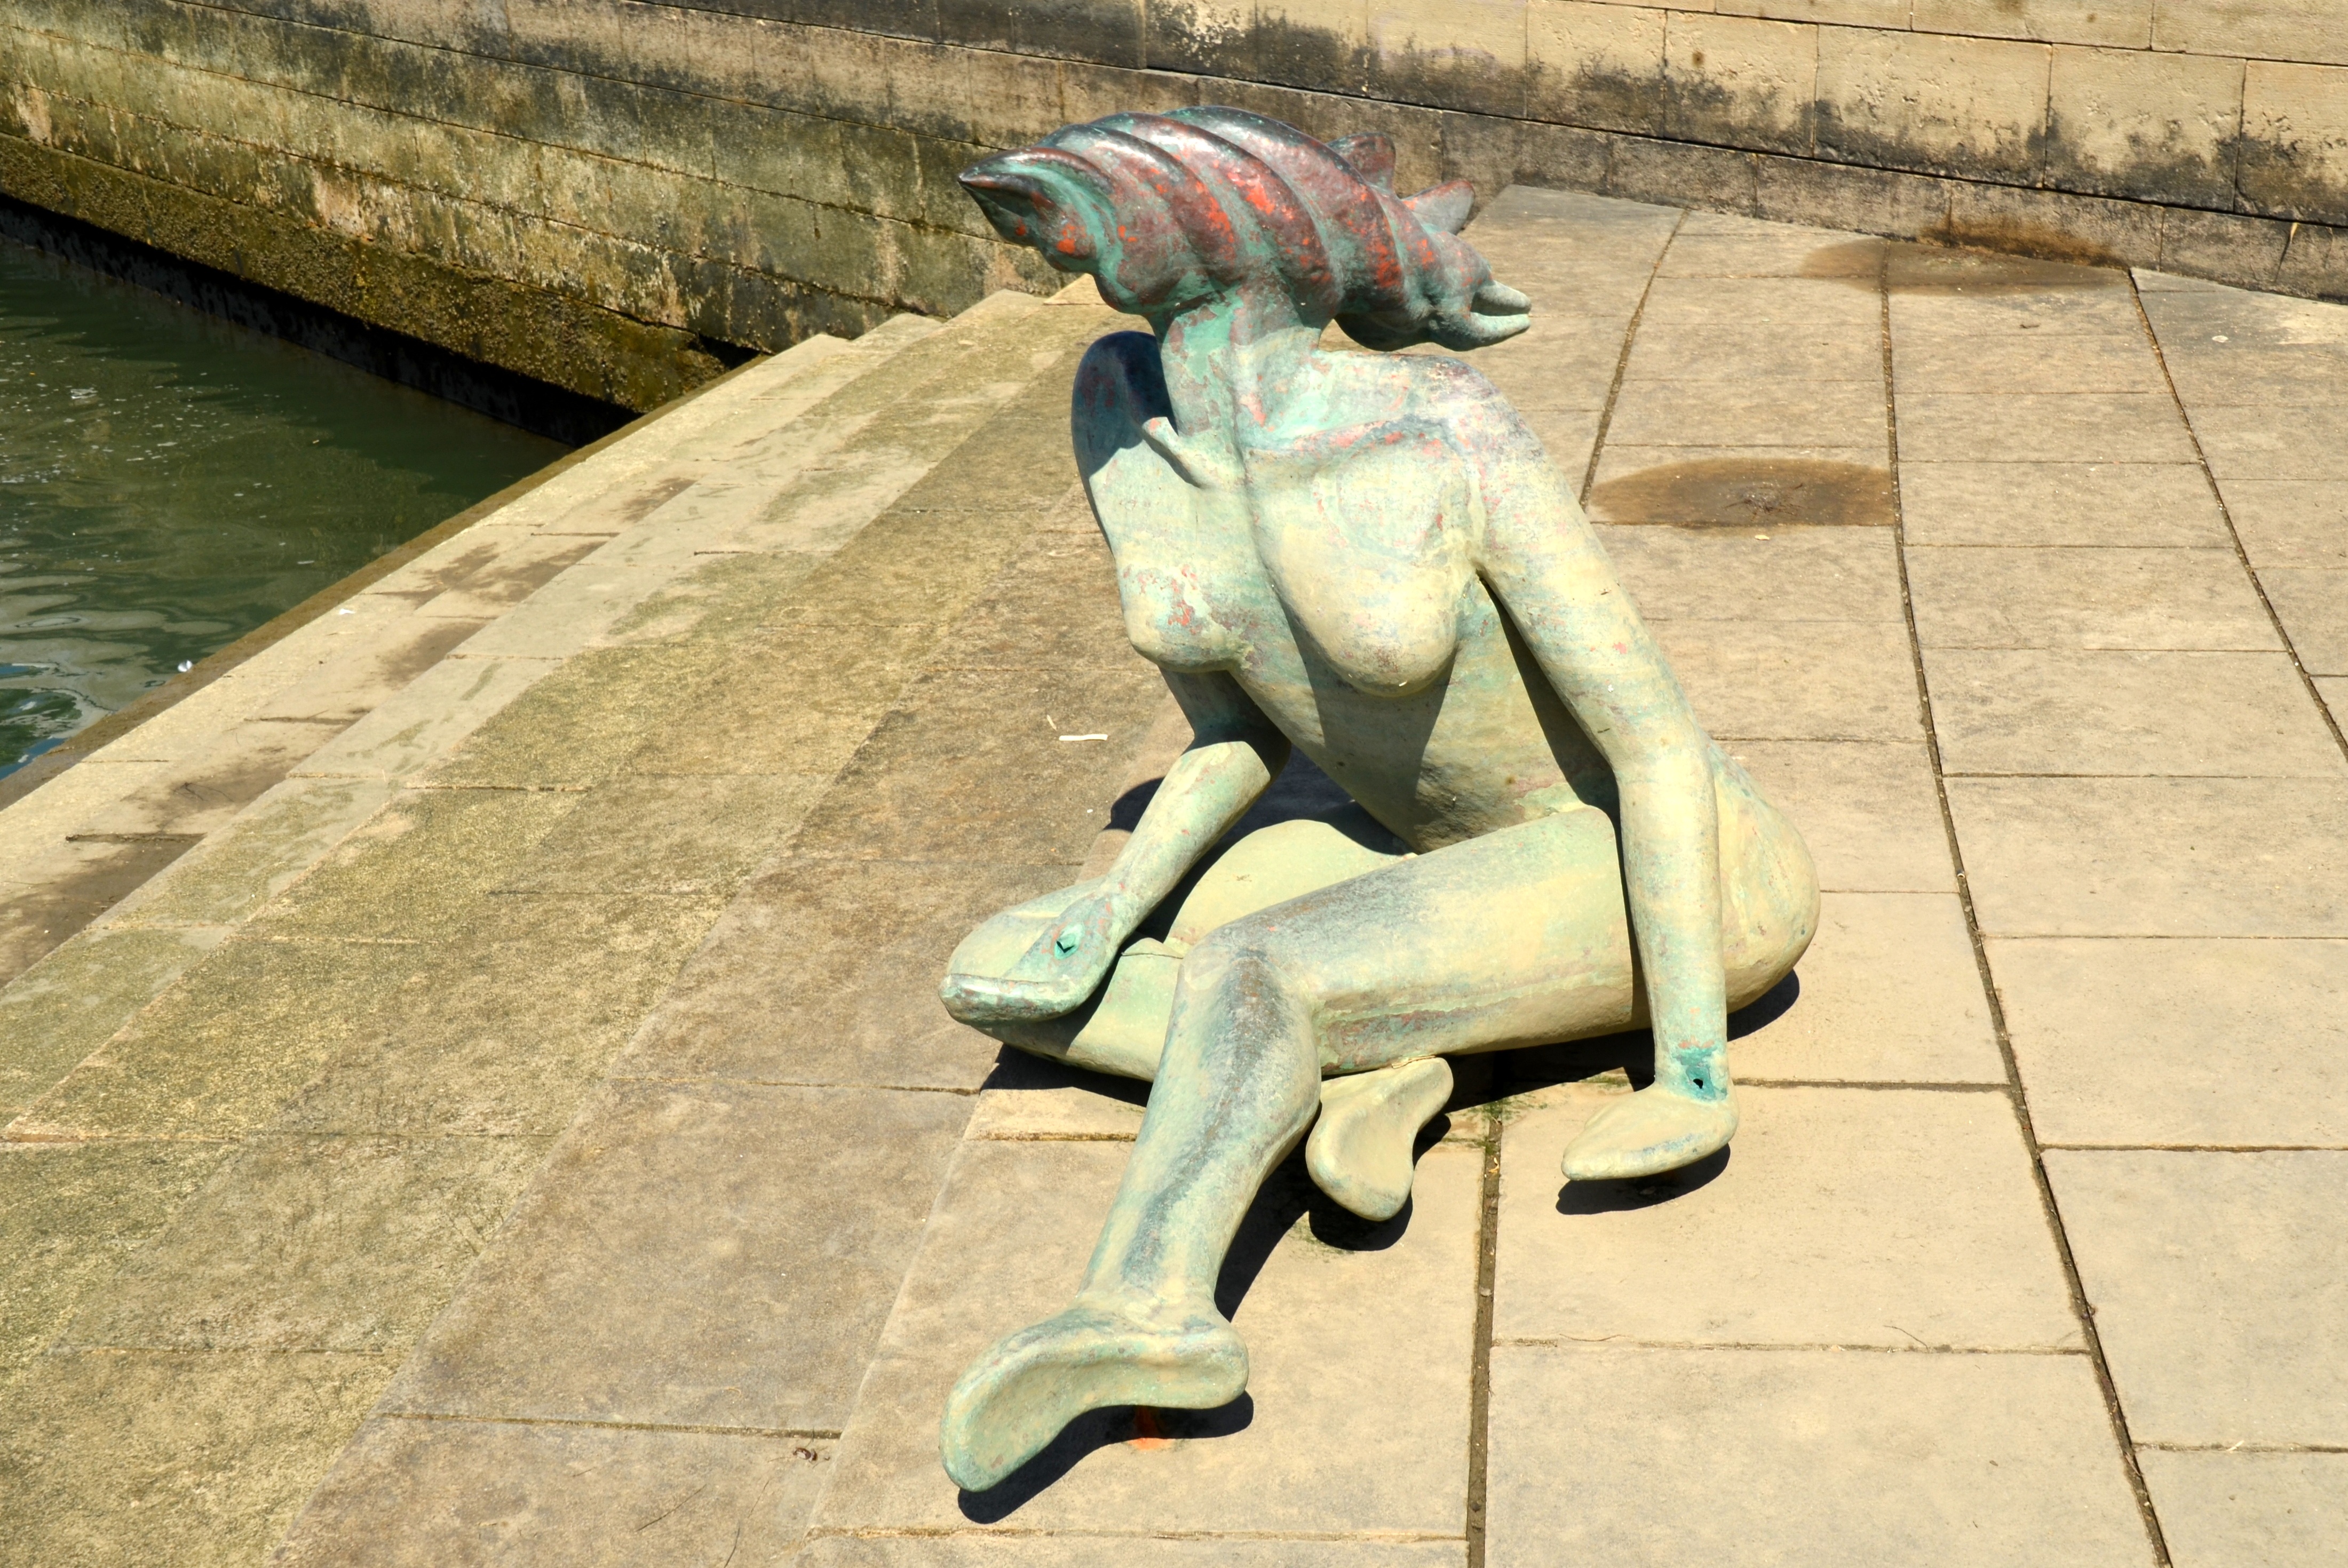
sea, woman, lake, monument, statue, shell, sculpture, art, human positions